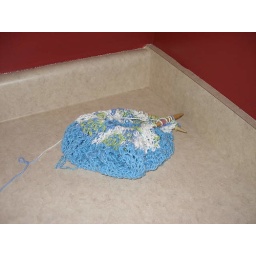
Turkish string bag in kitchen cotton